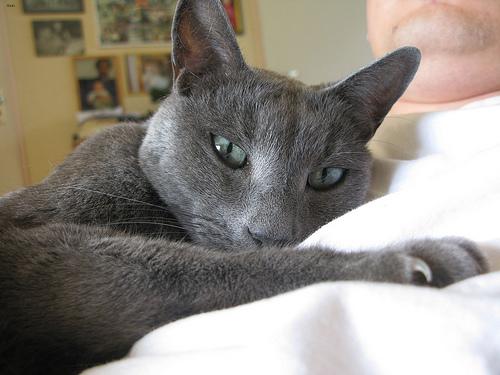
Breed: Russian Blue